Tecumseh Building

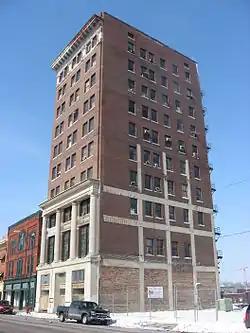
Tecumseh Building

The Tecumseh Building, also known as the Francis J. Drolla Building, is a historic building in downtown Springfield, Ohio, United States. Located at 34 West High Street, it was designed by J.A. Poss and W.E. Russ and is described as being an example of "Early Commercial" architecture. It was added to the National Register of Historic Places in 2000 for its architectural significance.